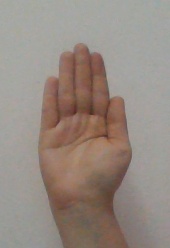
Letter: seen